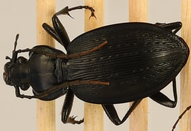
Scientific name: Carabus goryi
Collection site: Mountain Lake Biological Station NEON (MLBS), plot MLBS_010